Civic-military dictatorship of Uruguay

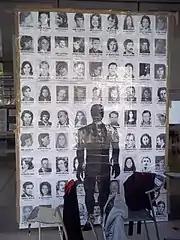
Uruguay's disappeared people

During the dictatorship, more than 5000 people were arrested for political reasons and almost 10% of Uruguayans emigrated from the country. Torture extended until the end of Uruguayan dictatorship in 1985. Uruguay had the highest number per capita of political prisoners in the world. Almost 20% of population were arrested for shorter or longer periods. MLN heads were isolated in prisons and subjected to repeated acts of torture. Emigration from Uruguay rose drastically, as large numbers of Uruguayans looked for political asylum throughout the world.